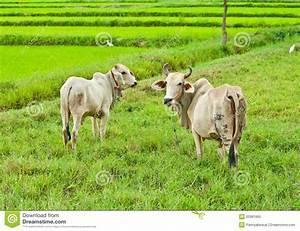
cow